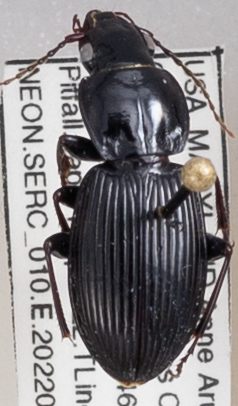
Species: Pterostichus stygicus
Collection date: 2022-09-01
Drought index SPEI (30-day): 0.256
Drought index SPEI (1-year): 0.024
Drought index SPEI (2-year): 0.946